Prince Christian of Hesse-Darmstadt

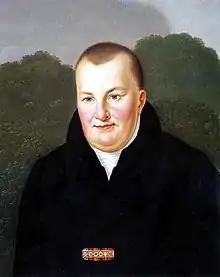

Christian of Hessen-Darmstadt (25 November 1763, Bouxwiller – 17 April 1830, Darmstadt) was landgraf of the house of Hesse-Darmstadt and a Dutch general. He was also a keen Freemason, rising to grandmaster.